Alice Terry

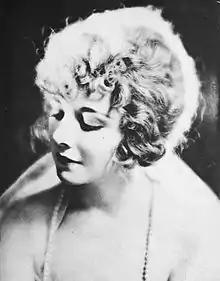
Terry in "Picture-Play," May 1921

During the making of "The Arab" in Tunisia, they met a street child named Kada-Abd-el-Kader, whom they adopted upon learning that he was an orphan. Allegedly, he misrepresented his age to make himself seem younger to his adoptive parents.